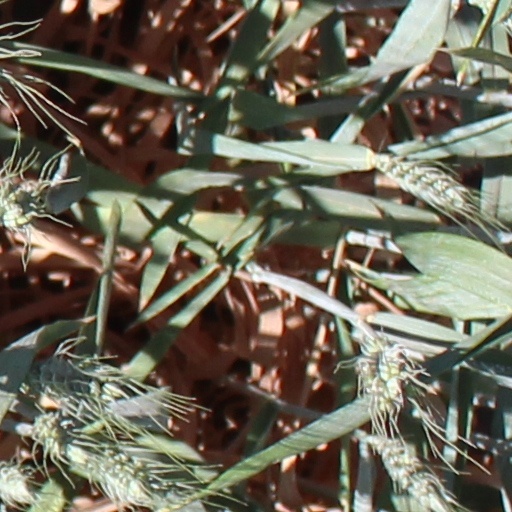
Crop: wheat